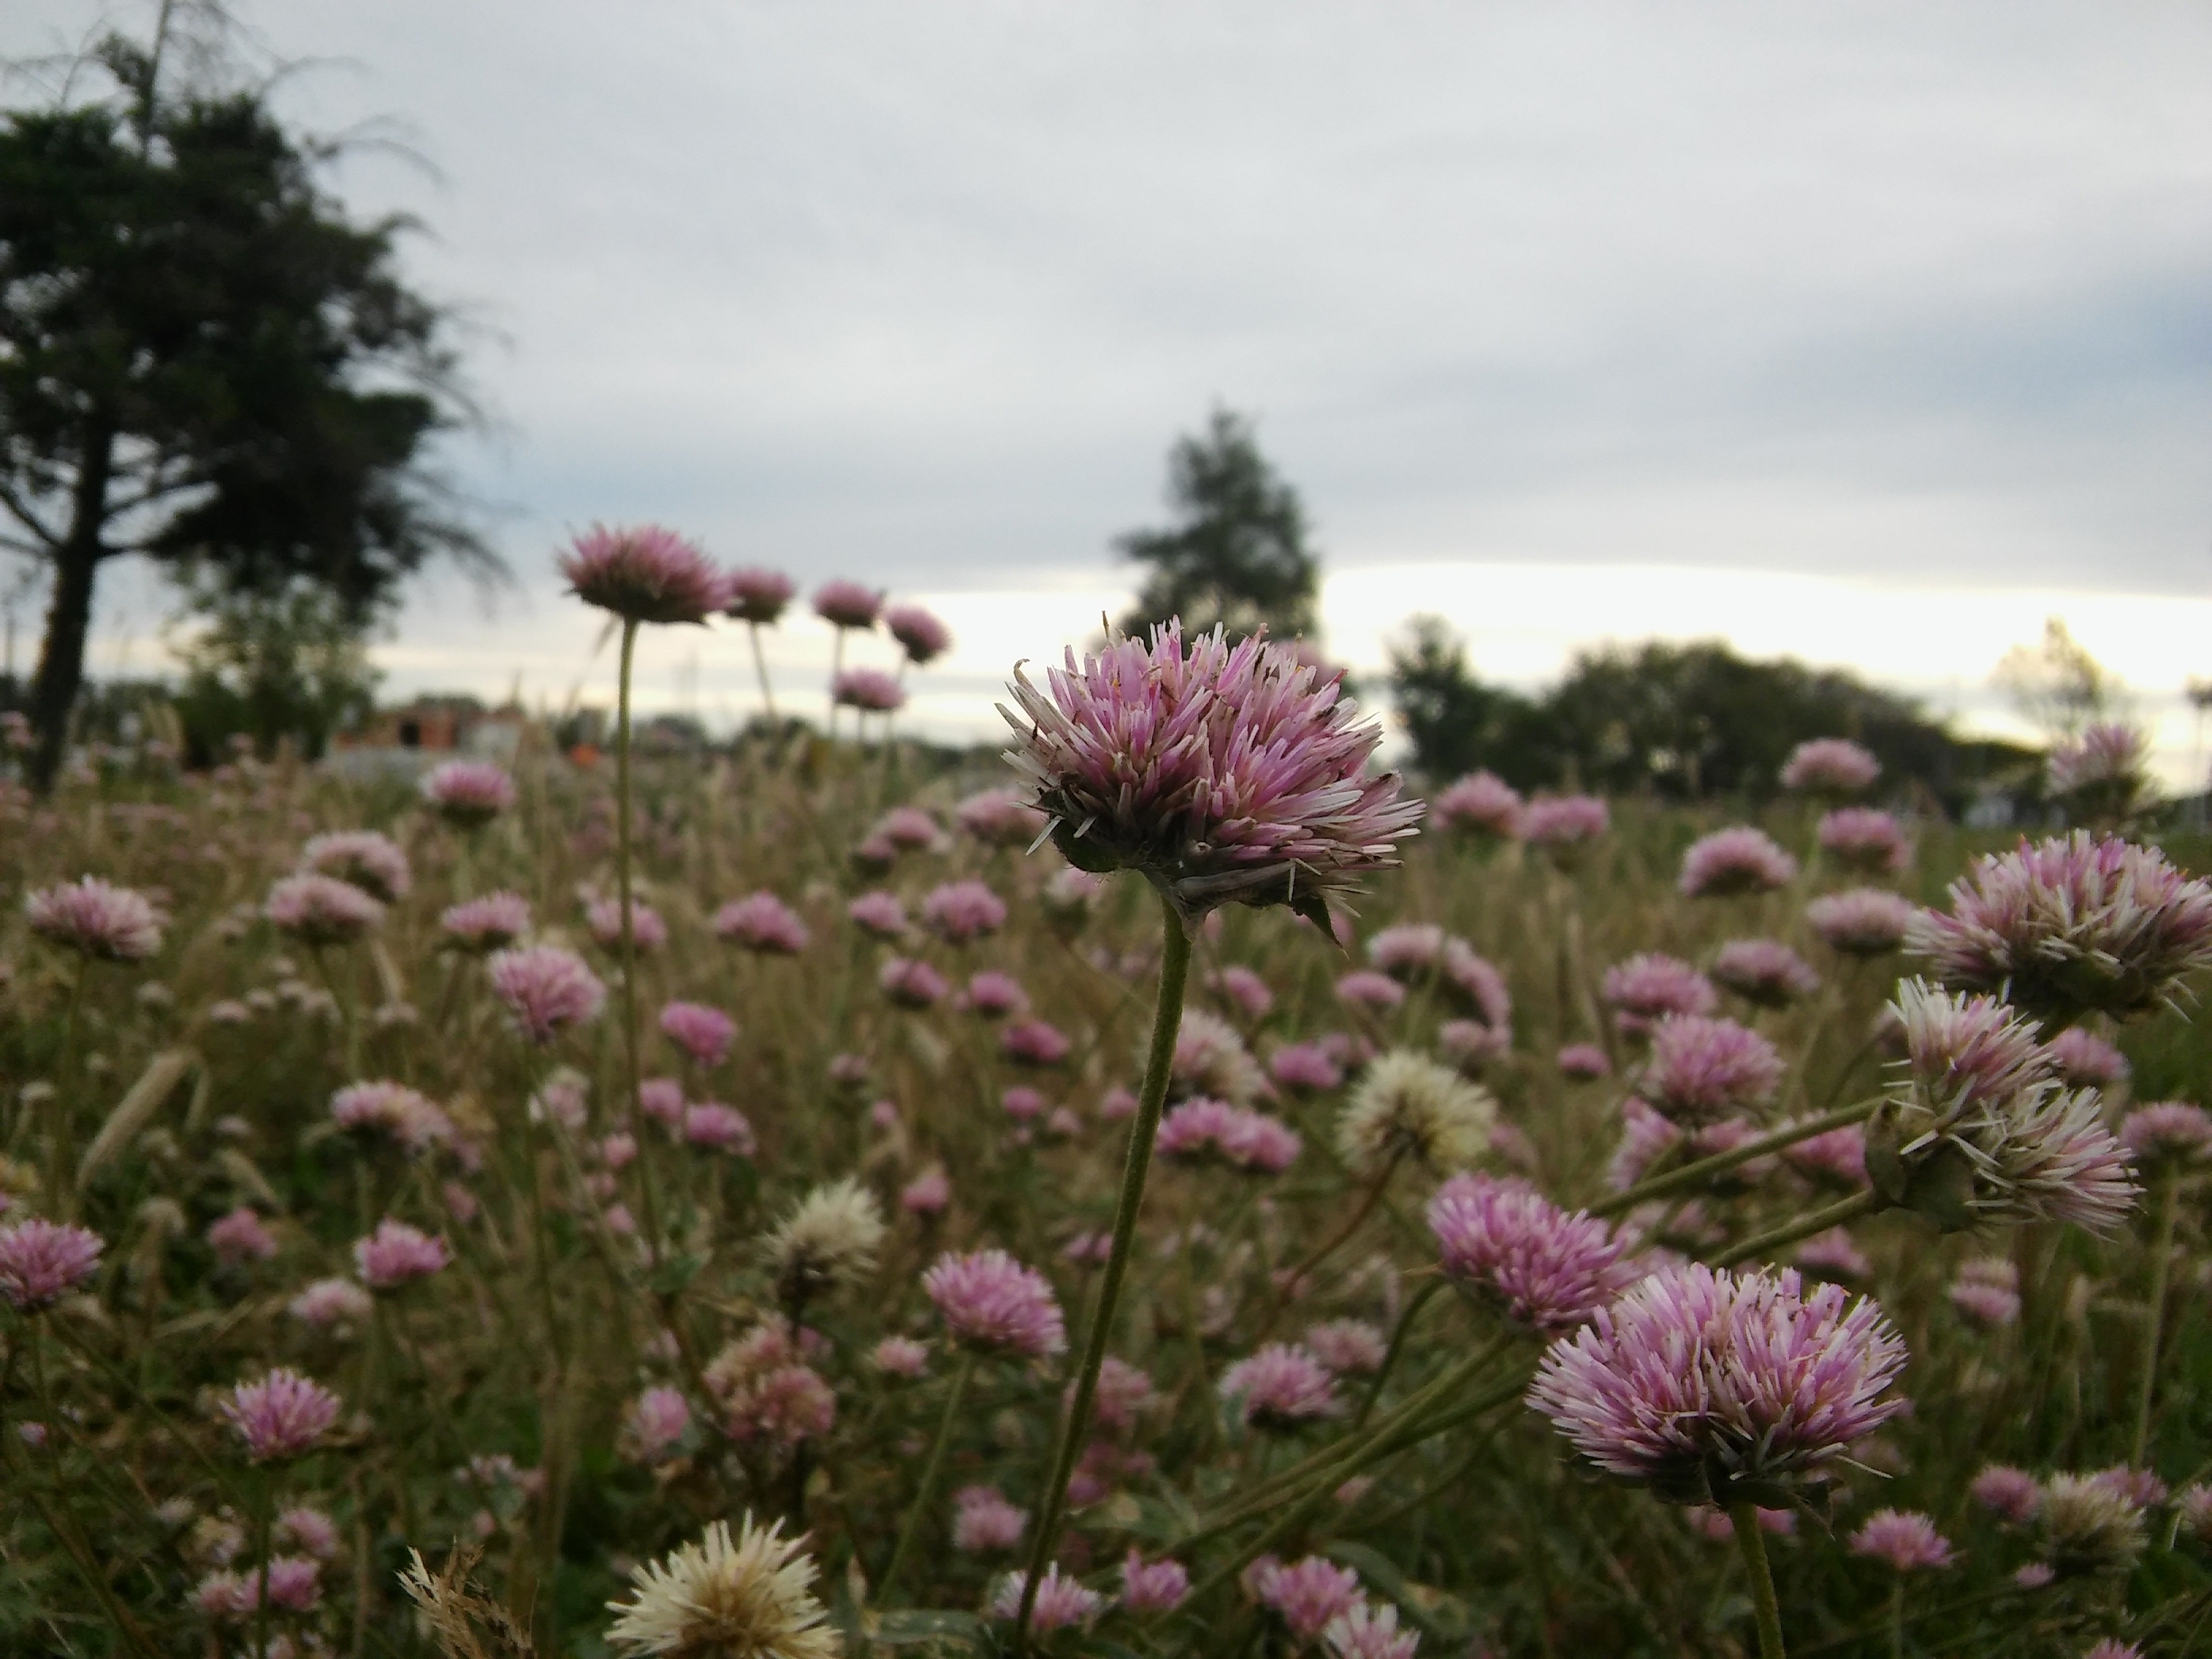
blossom, plant, field, meadow, prairie, flower, botany, flora, wildflower, thistle, flowering plant, daisy family, land plant